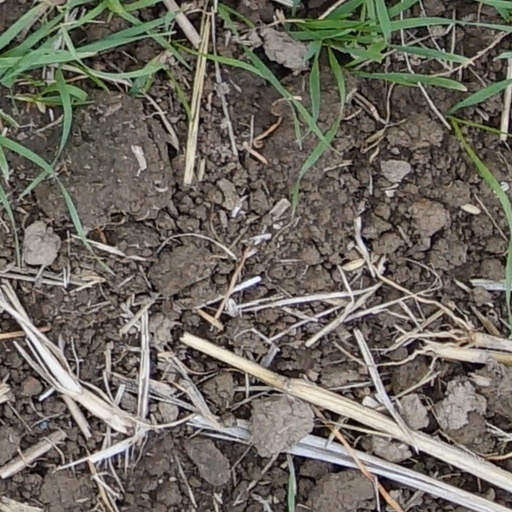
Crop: wheat